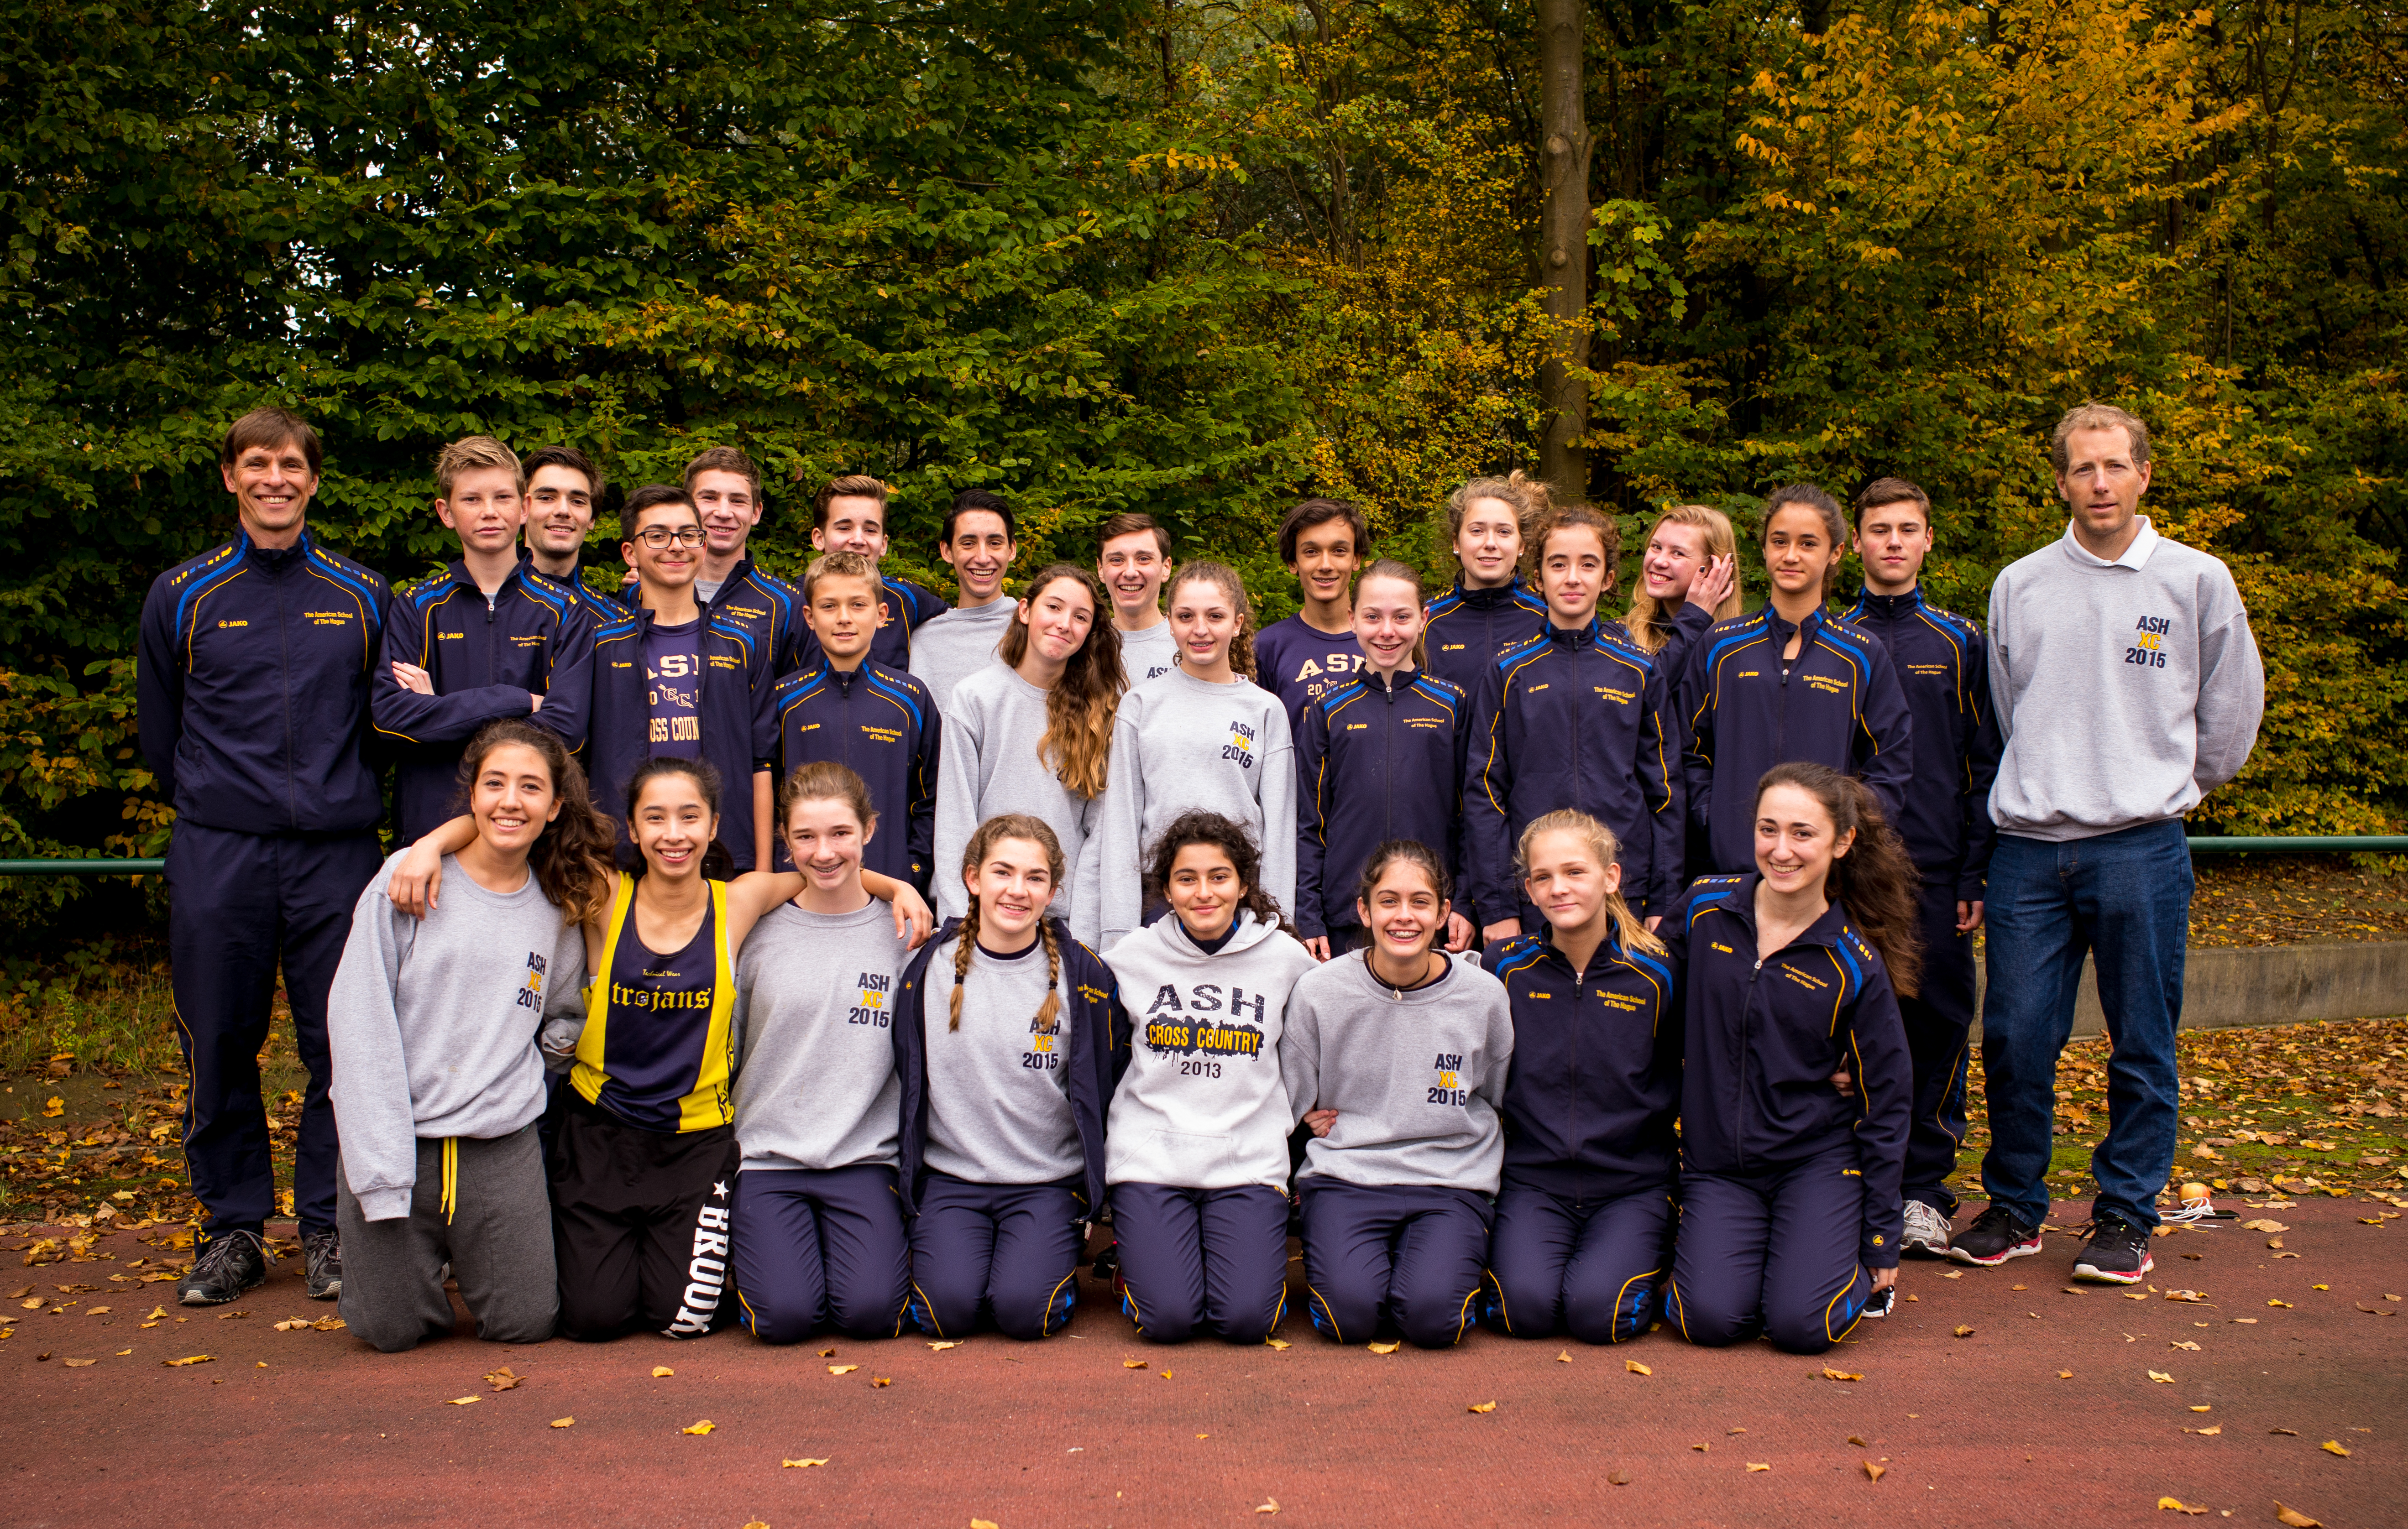
people, country, photo, portrait, high, cross, family, hague, netherlands, girls, m, american, team, boys, school, runners, 28, junior, leica, 240, summicron, varsity, athletes, xc, social group